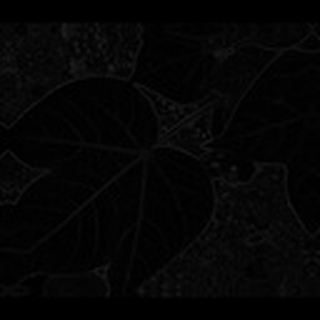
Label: healthy_cotton